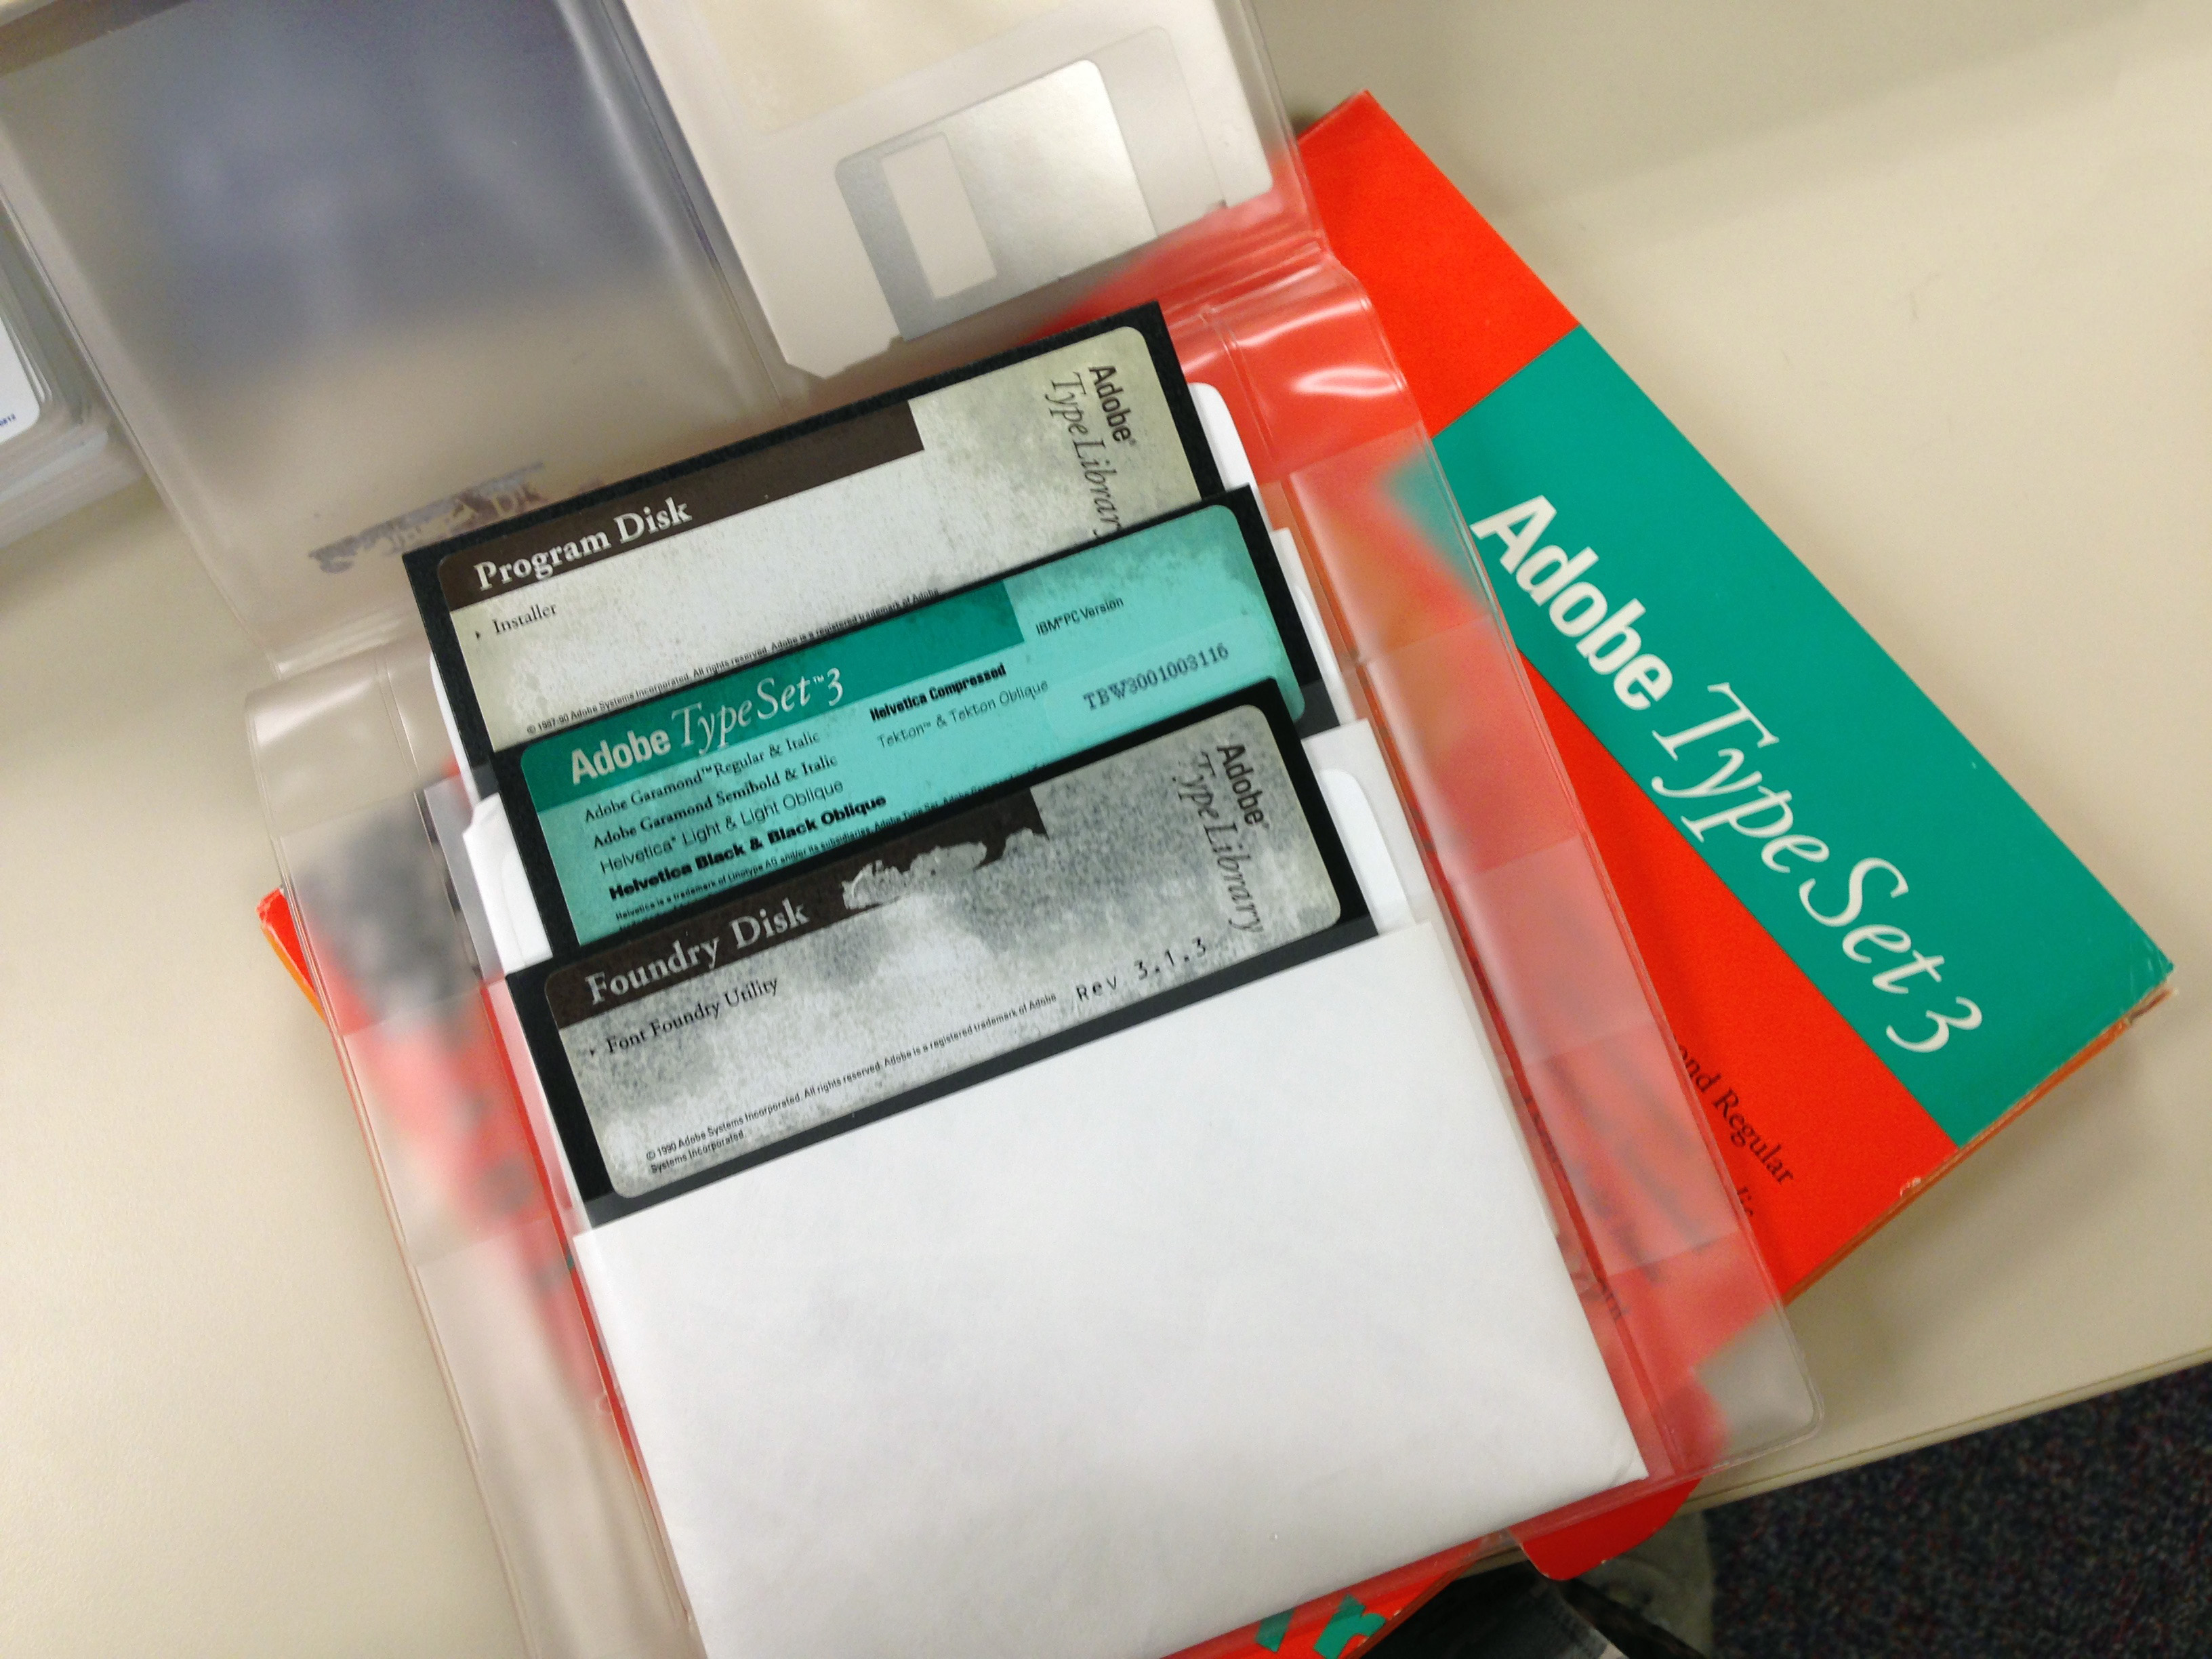
green, brand, product, font, art, adobe, disk, document, 365, 3652015imstillstanding, floppydisk, helvetica, 512, adobetypeset3